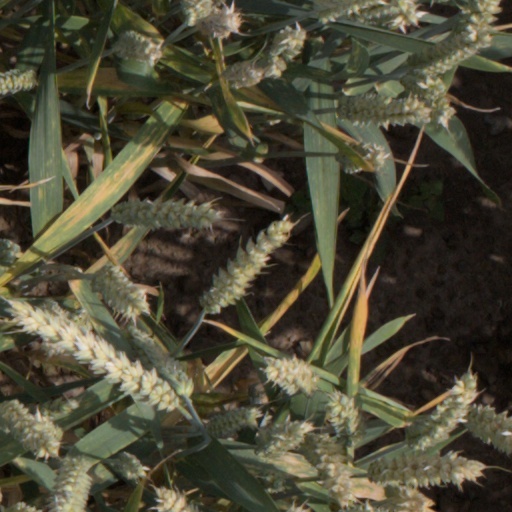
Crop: wheat